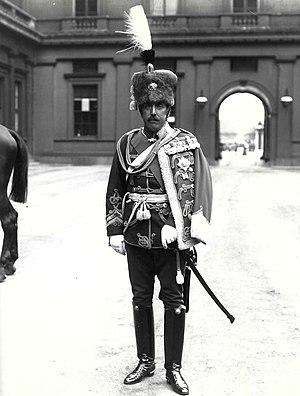
Albert de Schleswig-Holstein (1869-1931) engagé dans l'armée anglaise en costume de hussard allemand
La descendance de la reine Victoria désigne l'ensemble des personnes ayant pour ancêtres Victoria du Royaume-Uni et son mari le prince consort Albert de Saxe-Cobourg-Gotha.
Albert de Schleswig-Holstein, né le 26 février 1869 à Frogmore House et mort le 27 avril 1931 à Berlin, est duc titulaire de Schleswig-Holstein, chef de la Maison d'Oldenbourg, duc d'Augustenbourg de 1921 à 1931.